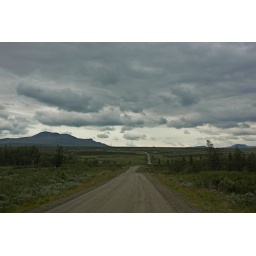
Sheeps in the road - Valdres mountains - Norway.